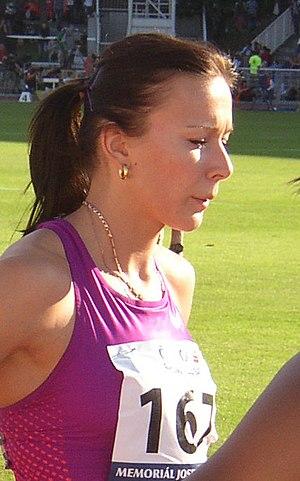
Yuliya Igorevna Chermochanskaya, née le 6 janvier 1986 à Briansk, est une athlète russe, spécialiste du 100 mètres. Elle est la fille de Galina Malchugina.